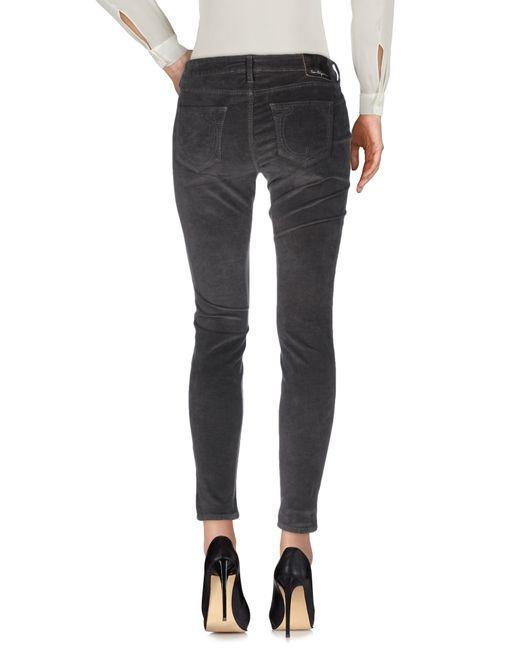
schwarze lässige Skinny-Jeanshose mit Taschen